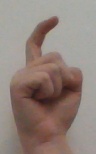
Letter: ra